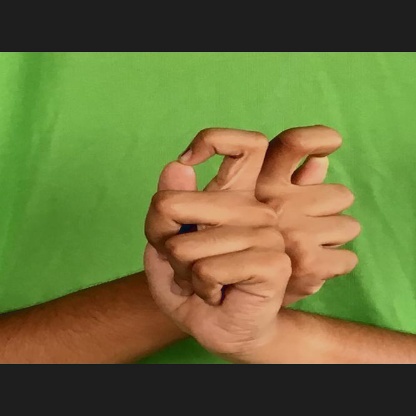
Mudra: Berunda